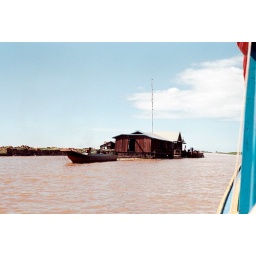
A house being pulled by a boat in Tonle Sap